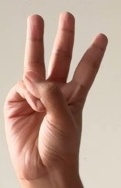
ASL sign: W